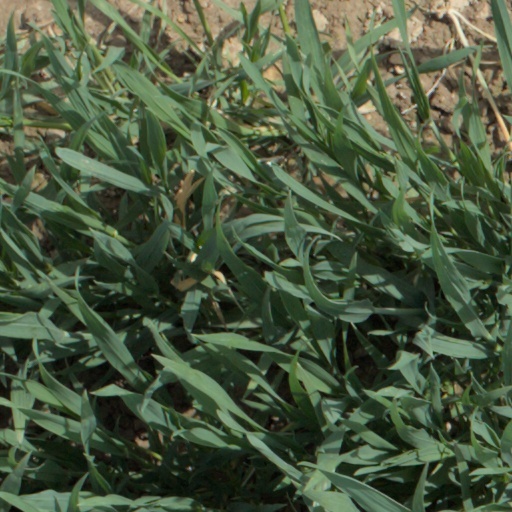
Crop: wheat